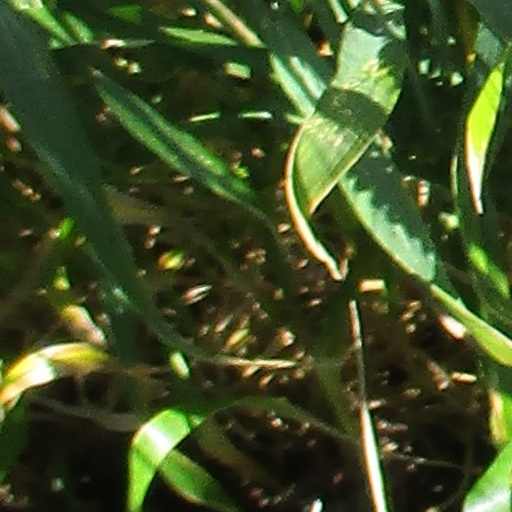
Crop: wheat